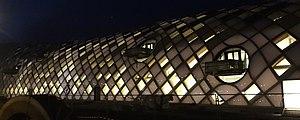
Bâtiment en construction du Swatch Group à Bienne, Jakob-Stämpfli Strasse.
The Swatch Group SA est une entreprise multinationale cotée au Swiss Market Index. Son siège social est situé à Neuchâtel en Suisse, et son siège administratif principal est situé à Bienne, également en Suisse. C'est la plus grosse société d'horlogerie du monde, produisant une grande variété de montres et d'éléments pour la fabrication des montres : avec 160 usines au total, l'entreprise fournit ses concurrents en mouvements horlogers sous sa filiale ETA. En valeur, elle représente 19.6 % des ventes mondiales du secteur en 2015.